Birding in New York City

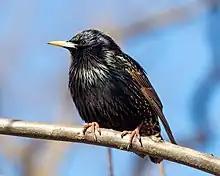
A European starling in Central Park, where they were introduced in the late 19th century and became a destructive and widespread invasive species.

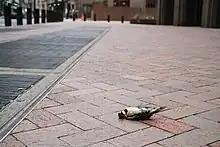
This Yellow-bellied Sapsucker ("Sphyrapicus varius") in the Financial District was likely a window-strike victim.

Most of the Jamaica Bay Wildlife Refuge, including the parts accessible to the public, are located in Queens. More species have been seen at the refuge than in any other location in the city, with 322 reported to eBird. The refuge includes several islands in Jamaica Bay, an important fish, wildlife, and plant habitat complex. The shape of the bay concentrates migrating species between its coastlines and through its open space between more heavily developed urban areas. The refuge was established by the NYC Parks Department in 1953, and included the creation of two ponds on either side of Cross Bay Boulevard. The West Pond is surrounded by paths and woodlands while the East Pond, with a water level manually controlled to create ideal conditions for shorebirds, is less developed. The refuge was transferred to the National Park Service in 1972, becoming its only "wildlife refuge" (which are typically the domain of the Fish and Wildlife Service). It is part of the Jamaica Bay Unit of the Gateway National Recreation Area, alongside other Queens birding destinations like Breezy Point Tip, Jacob Riis Park, and Fort Tilden. The islands' salt marshes attract a wide range of birds and other wildlife. Ospreys, which were at one time endangered due to the pesticide DDT, have regularly nested in the refuge since 1991. Glossy ibis and snowy egrets breed there.